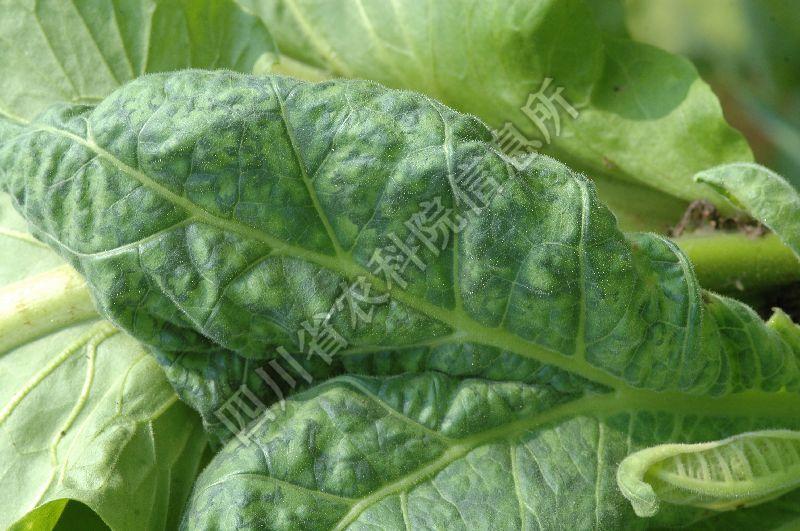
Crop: unknown
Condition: bean_bean_mosaic_virus